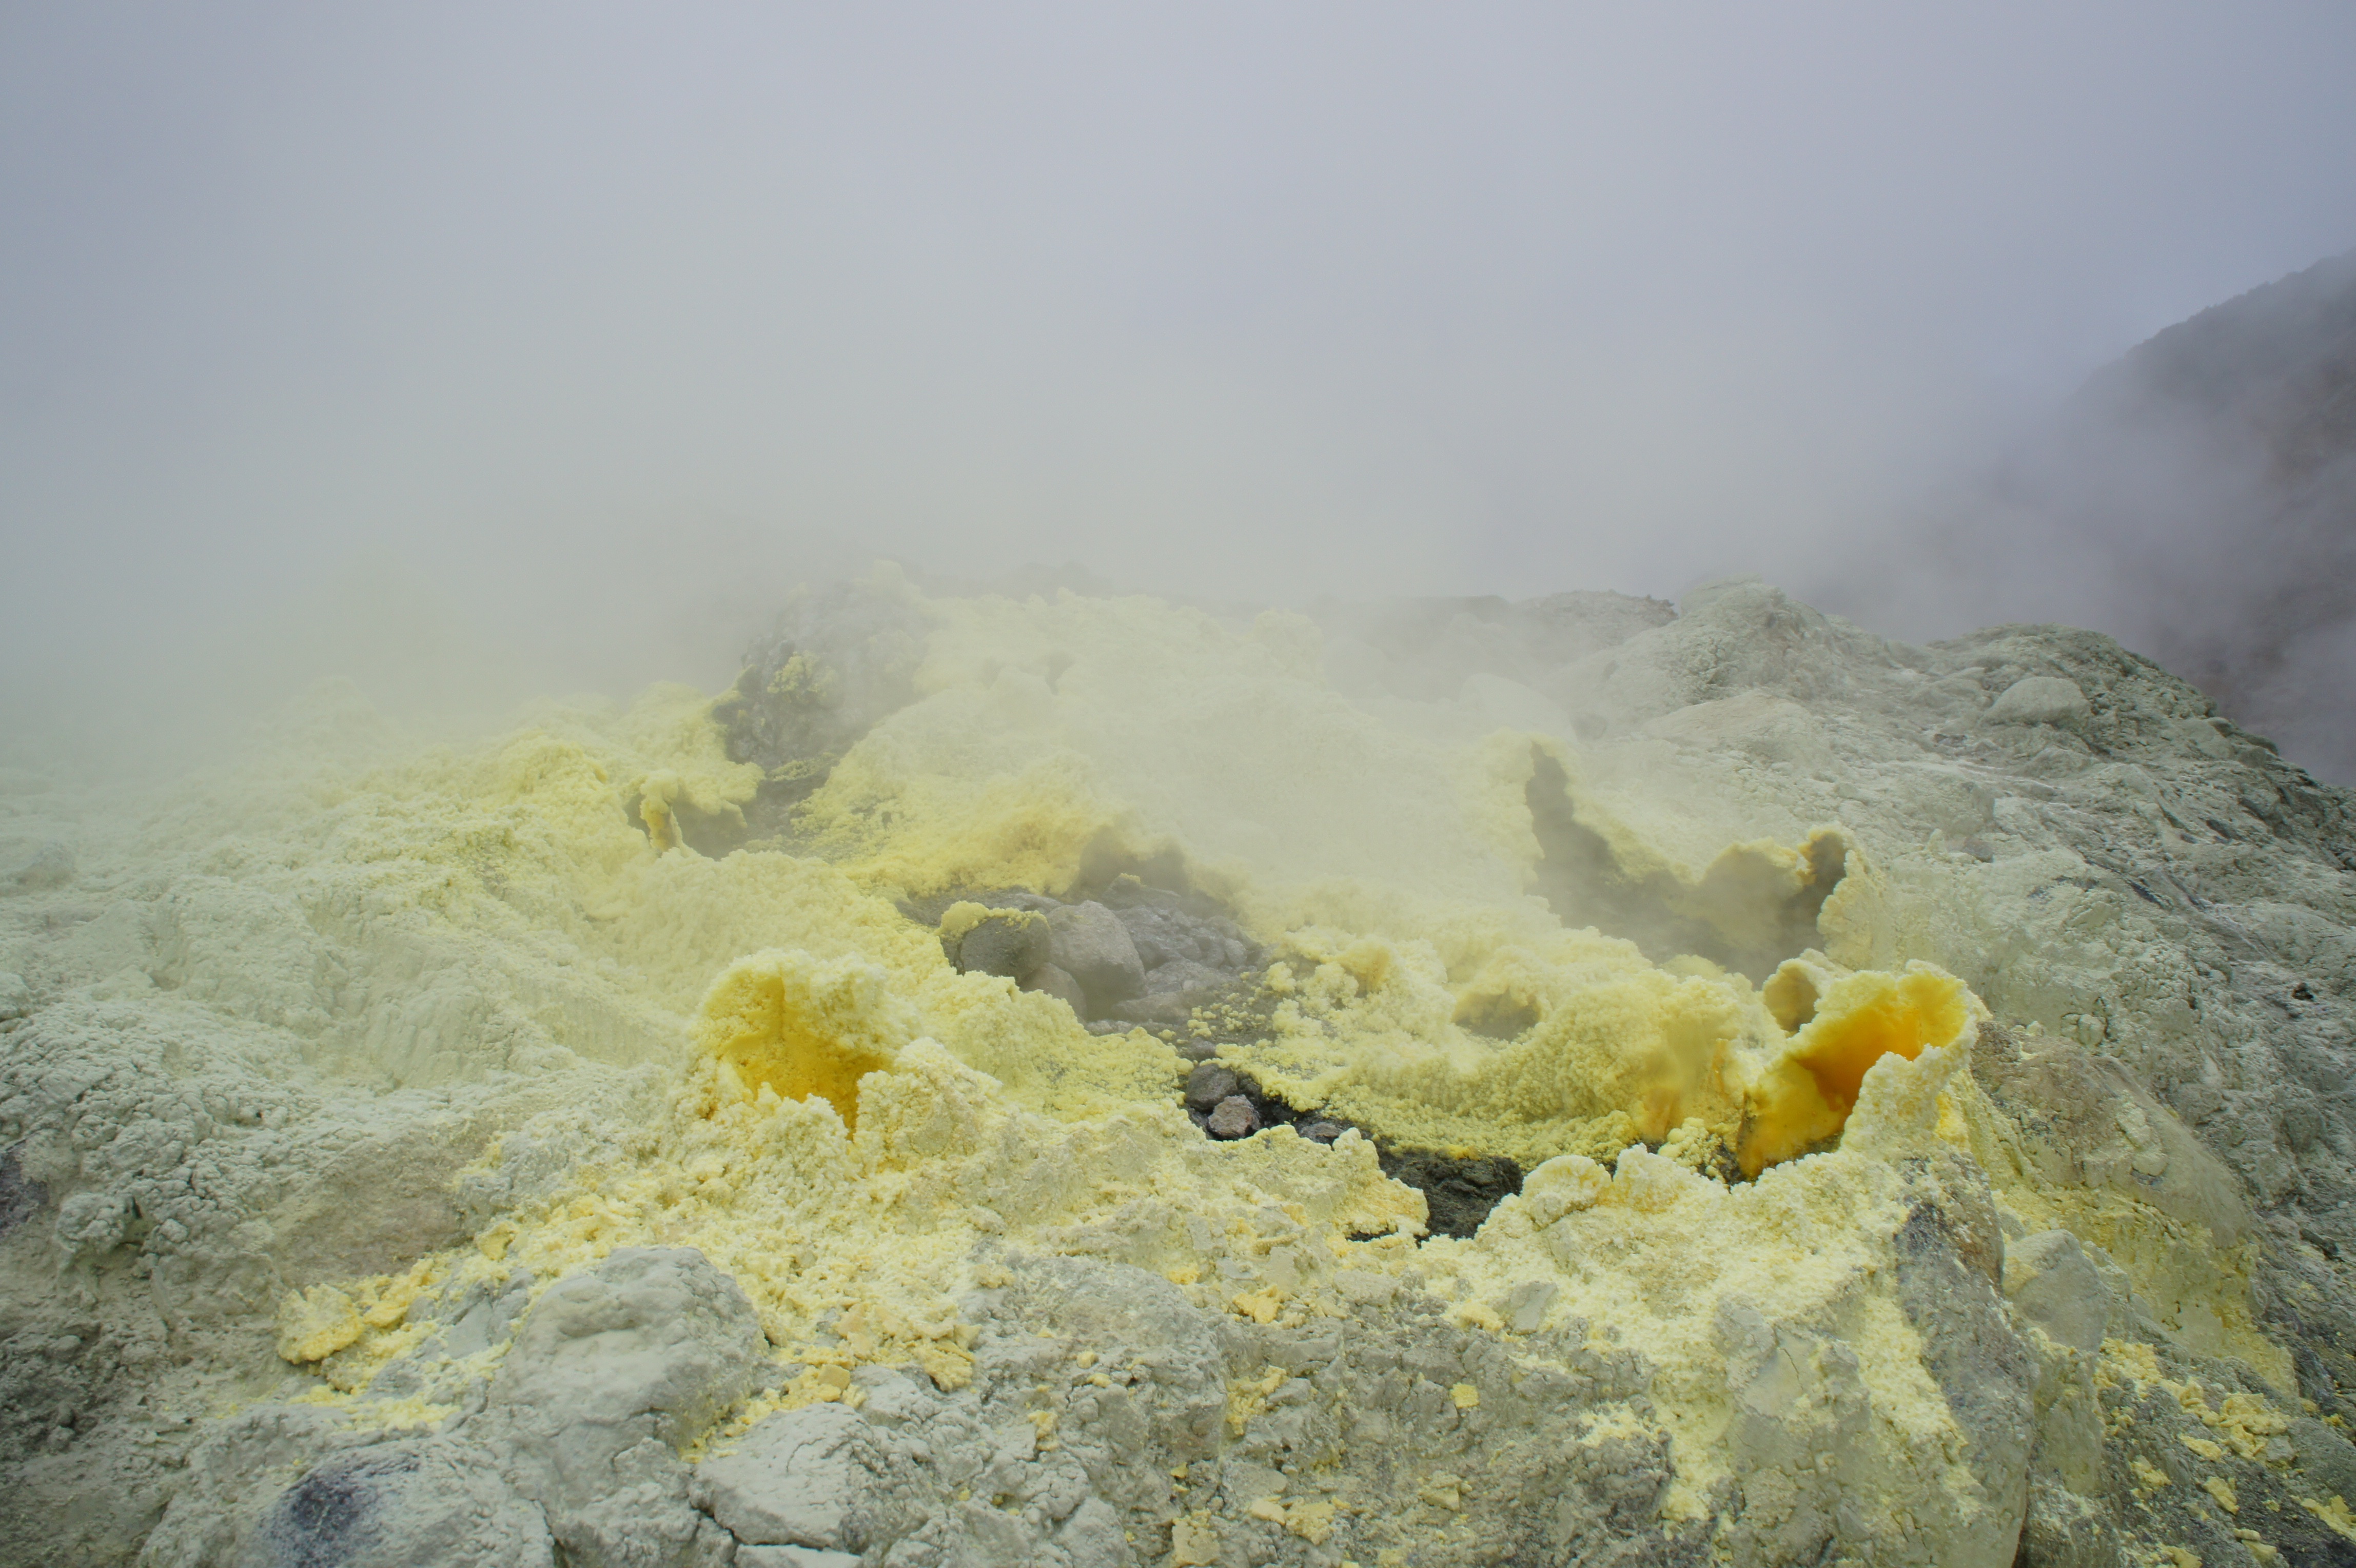
sea, nature, underwater, biology, volcano, fish, coral reef, reef, lava, java, marine biology